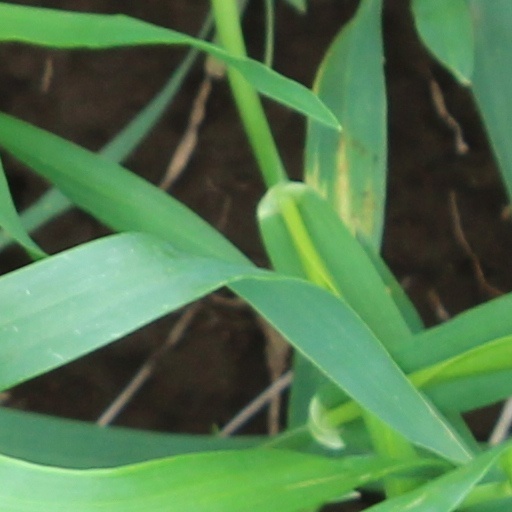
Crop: wheat